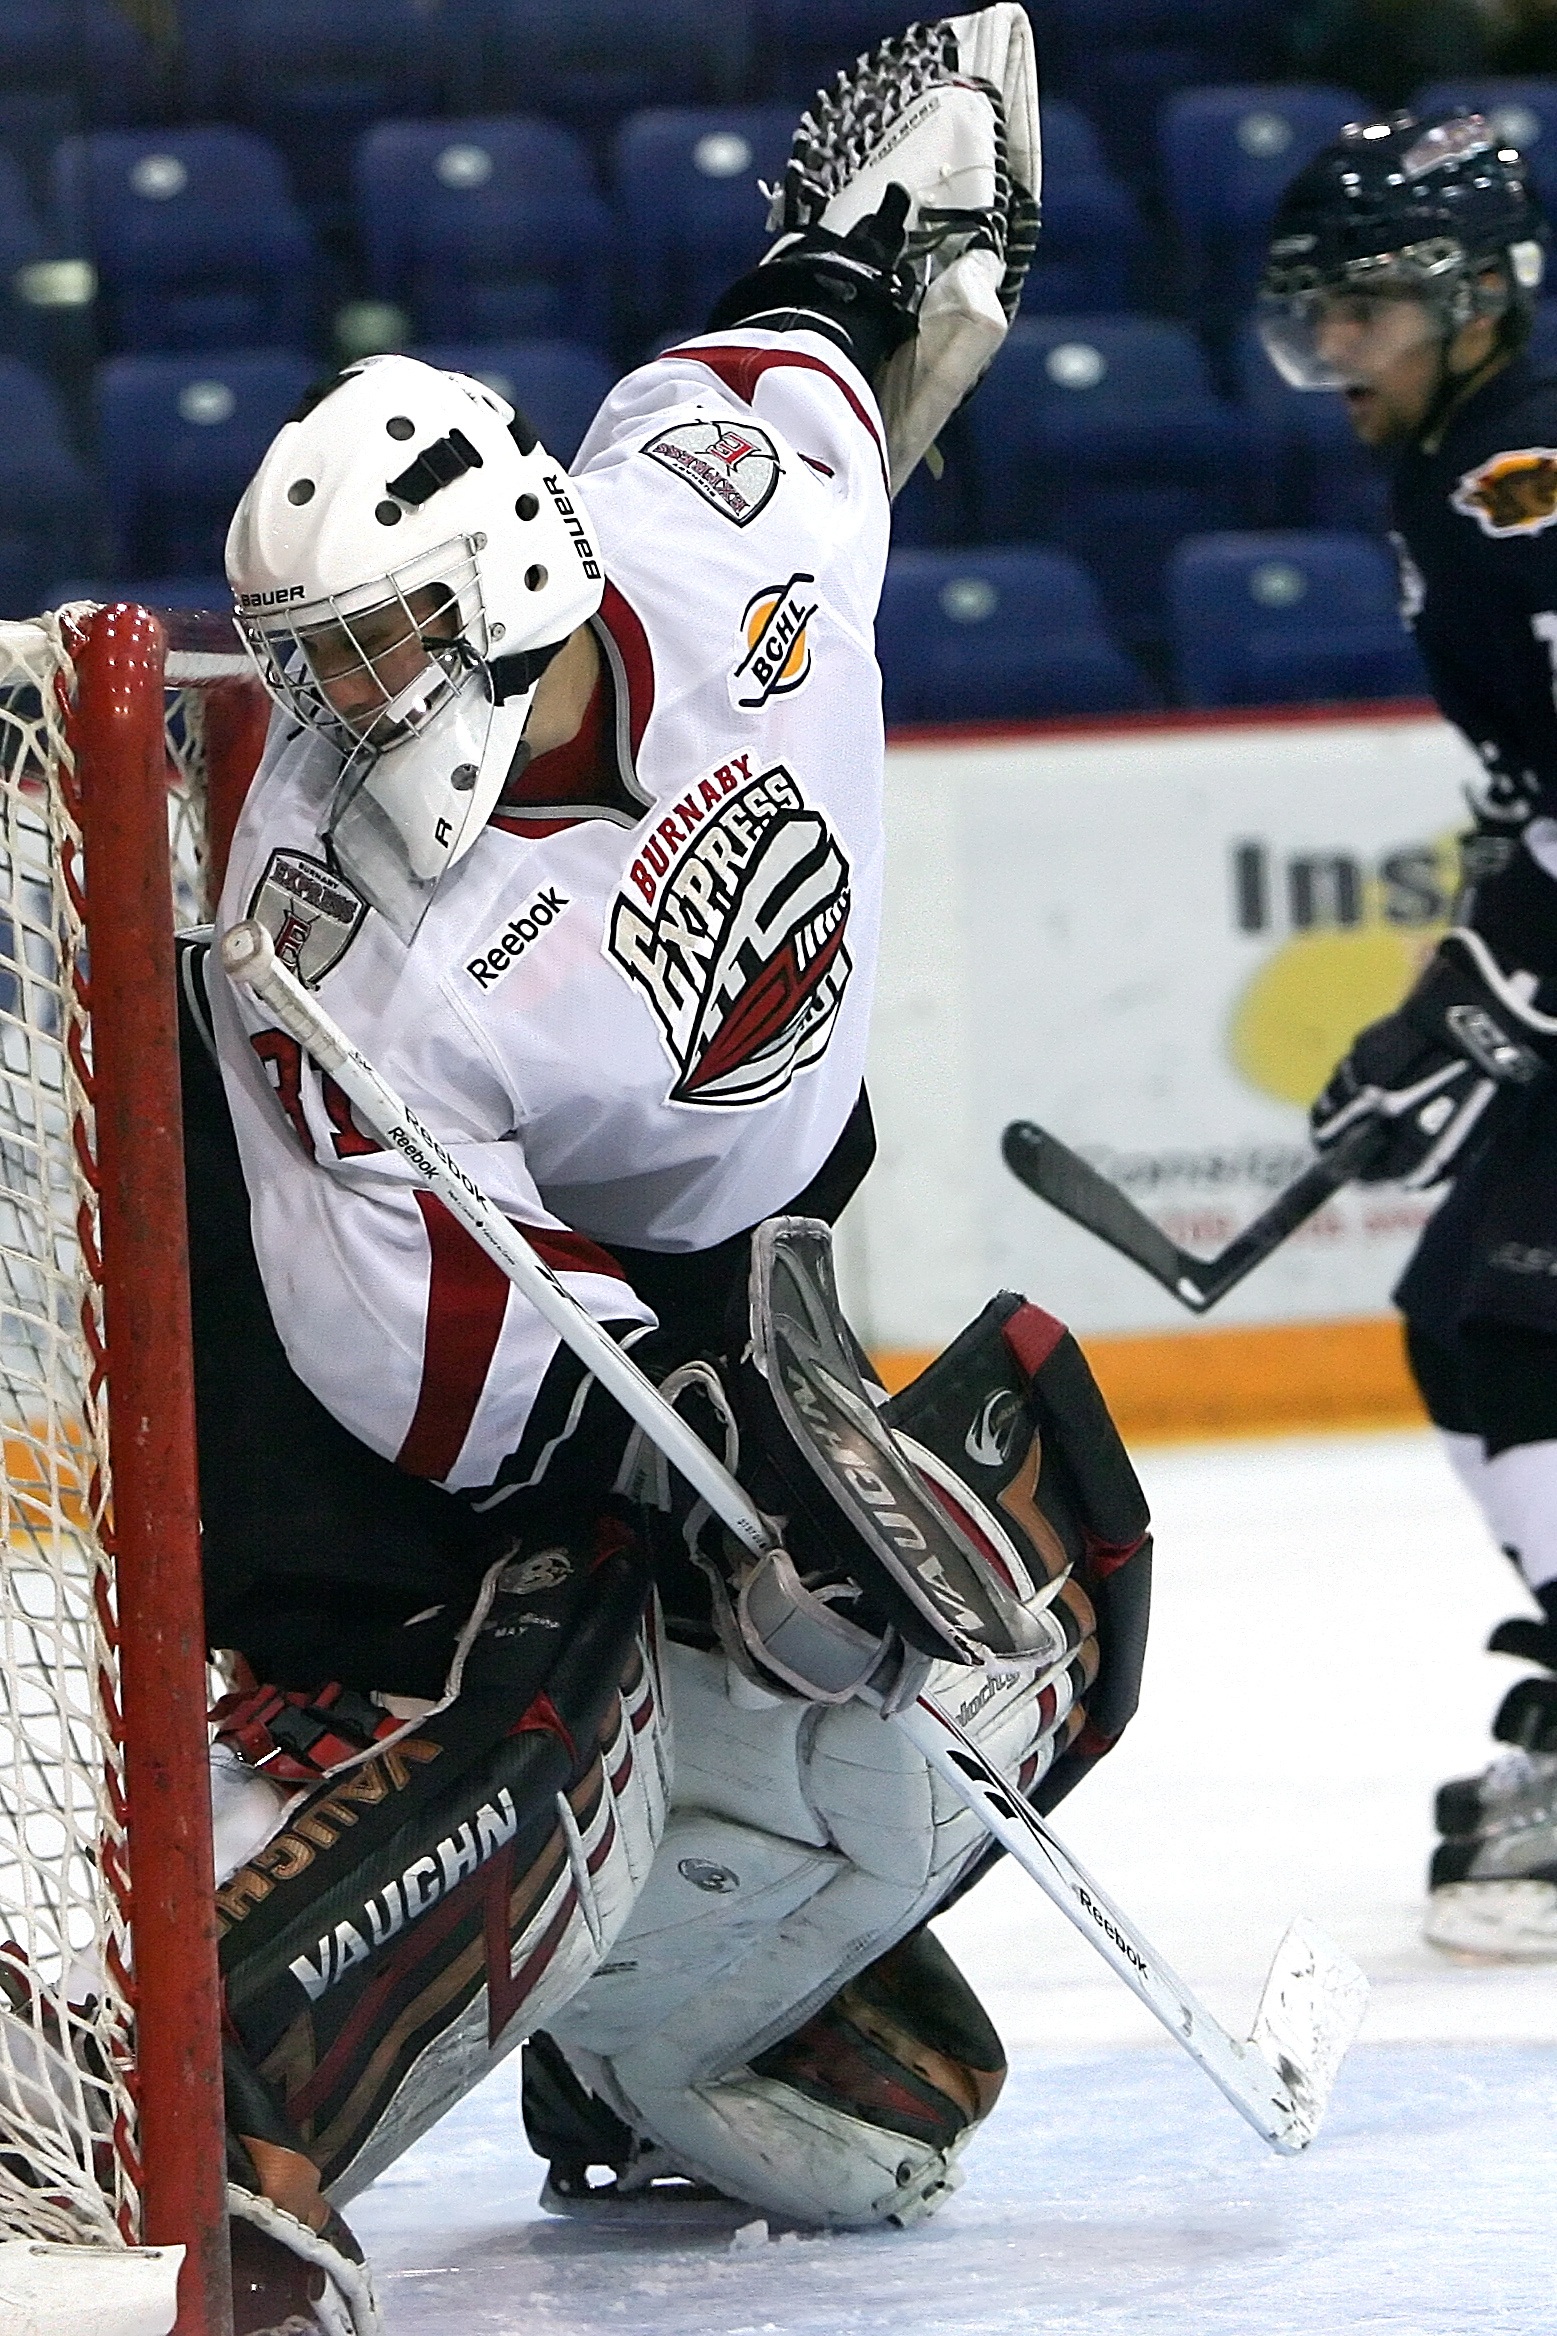
sport, game, ice, action, playing, player, ice hockey, hockey, competition, mask, sports, helmet, net, protection, athlete, rink, goalie, goalkeeper, ball game, team sport, hockey stick, hockey game, goal keeper's mask, goaltender, roller in line hockey, stick and ball games, college ice hockey, ice hockey position, defenseman, bandy, hockey protective equipment, goaltender mask